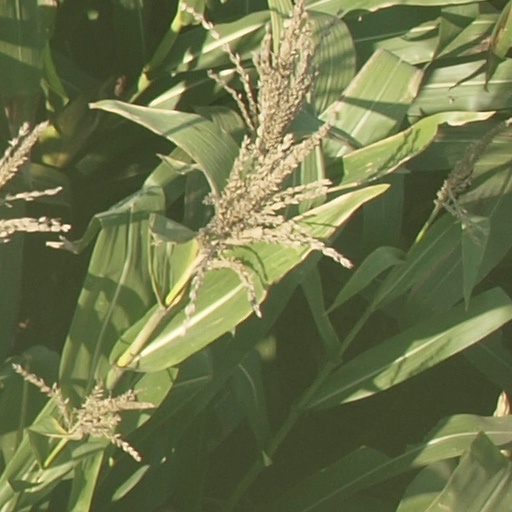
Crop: maize; corn